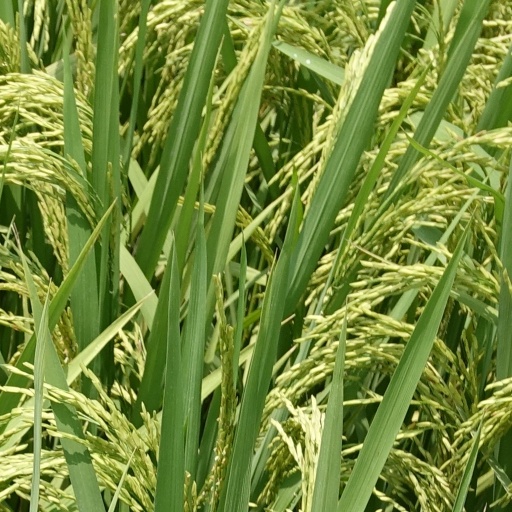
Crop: rice